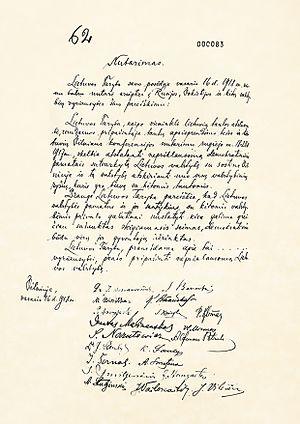
Le Conseil de Lituanie, après le 11 juillet 1918, le Conseil d'État de Lituanie, a été créé après la Conférence de Vilnius qui a eu lieu entre le 18 et le 23 septembre 1917. Le Conseil s'est vu confier l'autorité exécutive du peuple lituanien et la mission d'établir un État indépendant lituanien. Le 16 février 1918, les membres du Conseil signent la Déclaration d'indépendance de la Lituanie, et proclament l'indépendance de l'État de Lituanie fondé sur des principes démocratiques. Le Conseil a réussi le tour de force de proclamer l'indépendance malgré la présence de troupes allemandes dans le pays jusqu'à l'automne 1918. Il a poursuivi ses efforts jusqu'à la première réunion de l'Assemblée constituante de Lituanie le 15 mai 1920.
La Déclaration d'indépendance de la Lituanie ou Loi du 16 février a été signée par le Conseil de Lituanie le 16 février 1918. Elle proclame la restauration d'un État indépendant de Lituanie, régi par des principes démocratiques, ayant Vilnius pour capitale. La loi a été signée à l'unanimité des vingt conseillers, présidés par Jonas Basanavičius. Elle est le résultat d'une série de résolutions issues de la Conférence de Vilnius et de la Loi du 8 janvier. Son élaboration fut longue et délicate en raison des pressions exercées par l'Empire allemand souhaitant la conclusion d'une alliance. Le Conseil dut manœuvrer avec finesse entre les Allemands, dont les troupes étaient présentes en Lituanie, et les exigences du peuple lituanien.